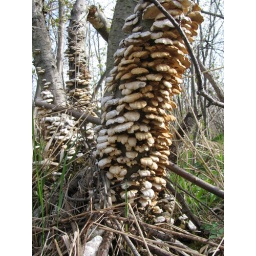
These trees caught my attention while I was walking along a path in the forest.